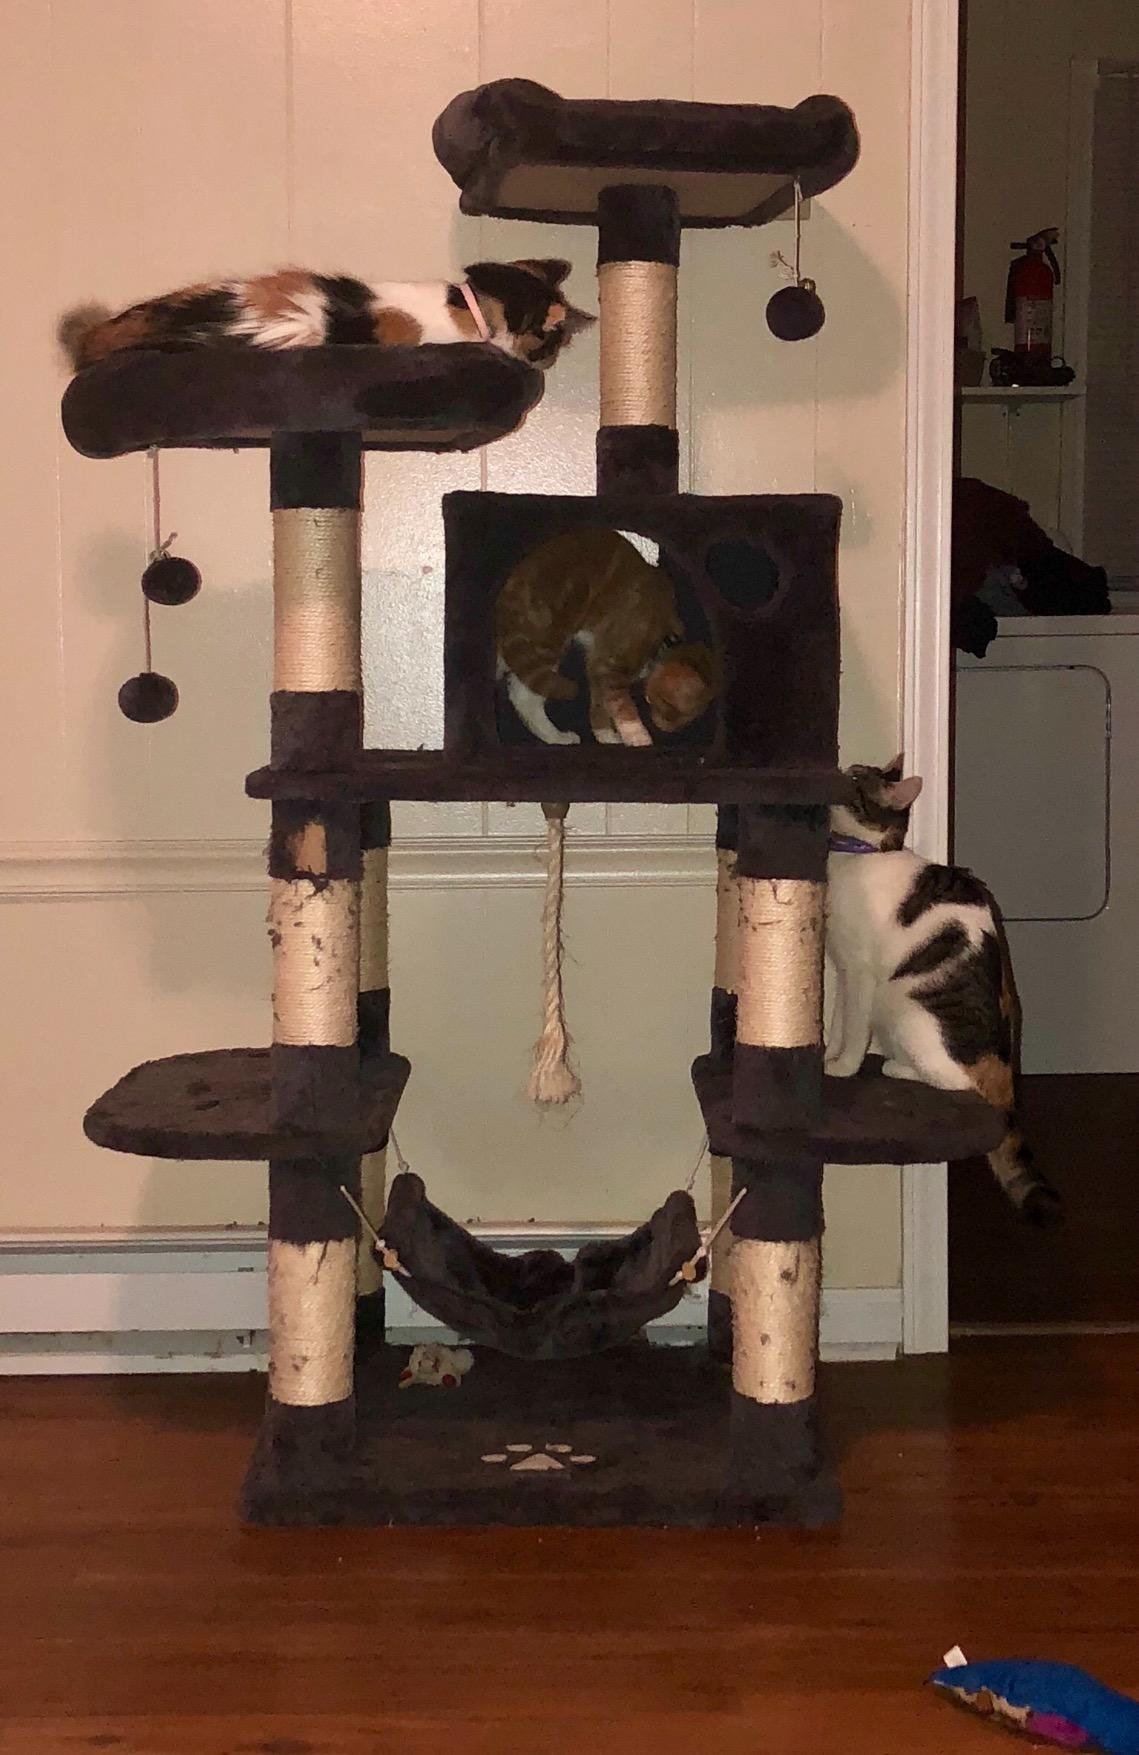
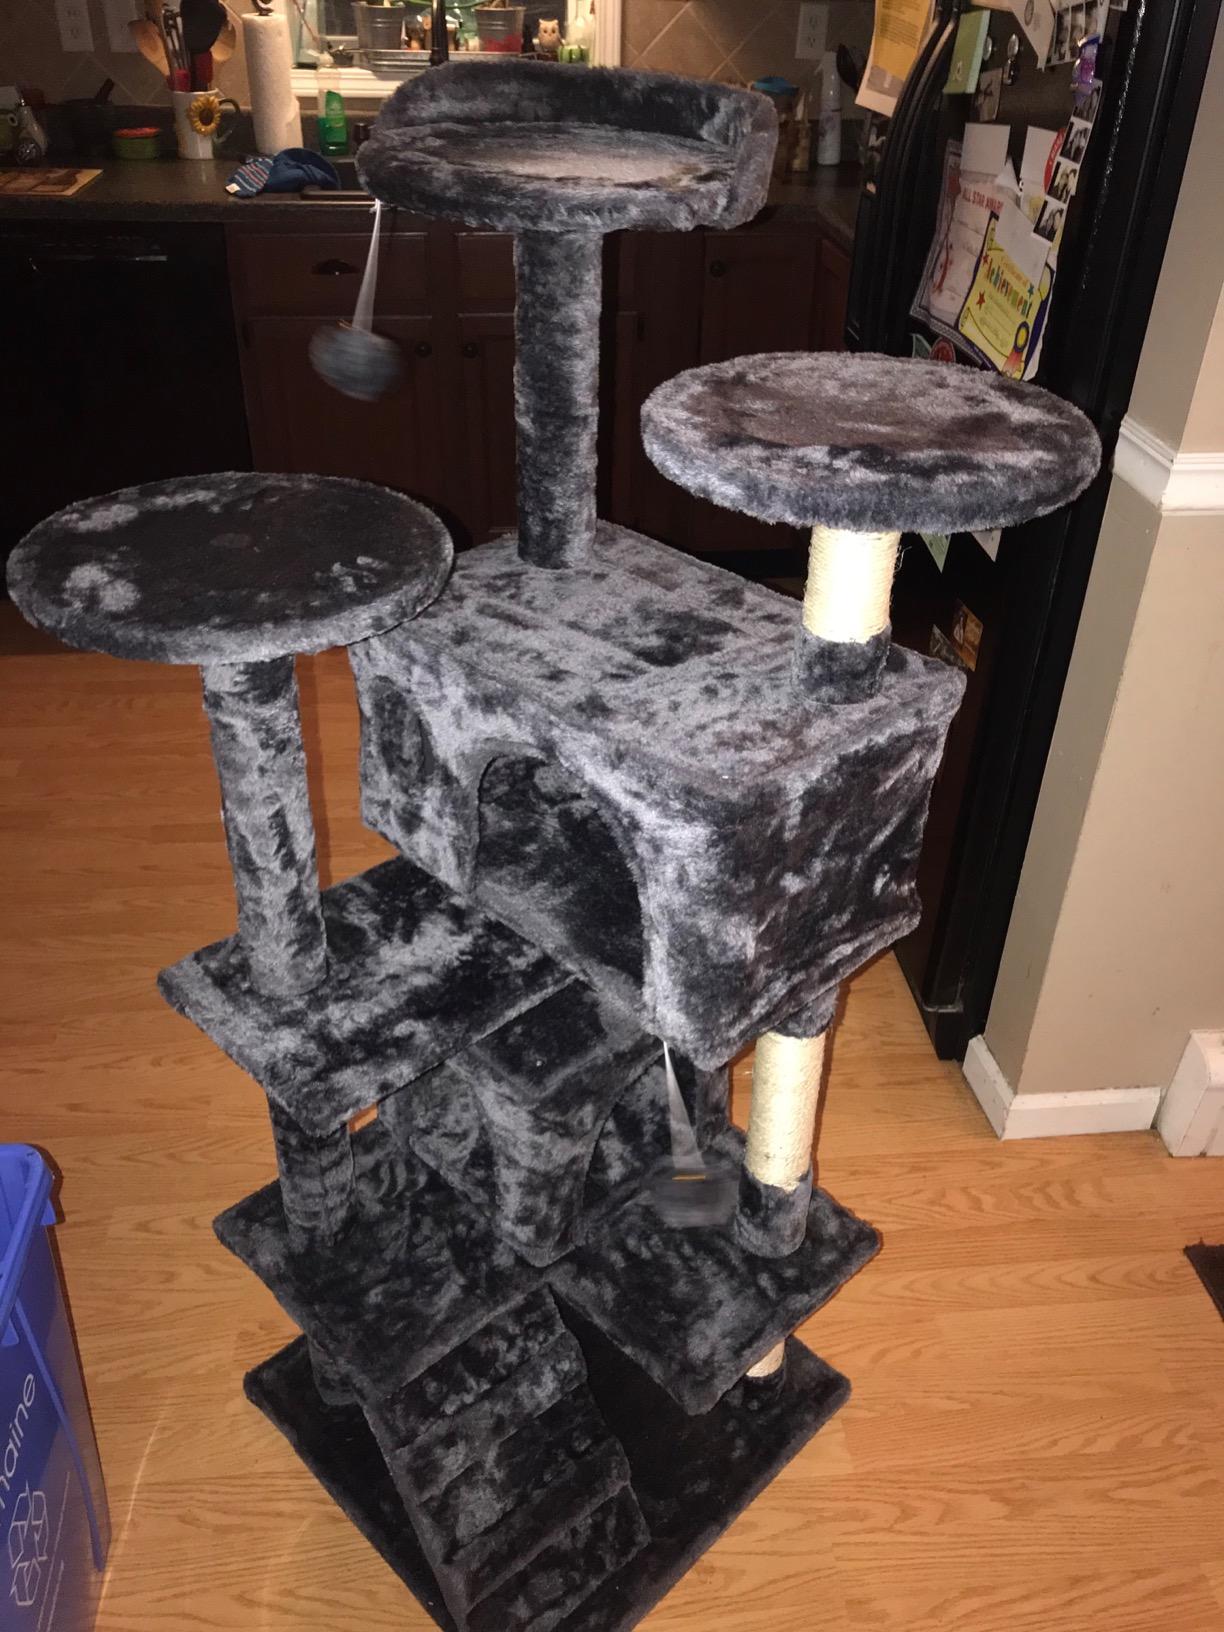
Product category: items_cat tree
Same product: no